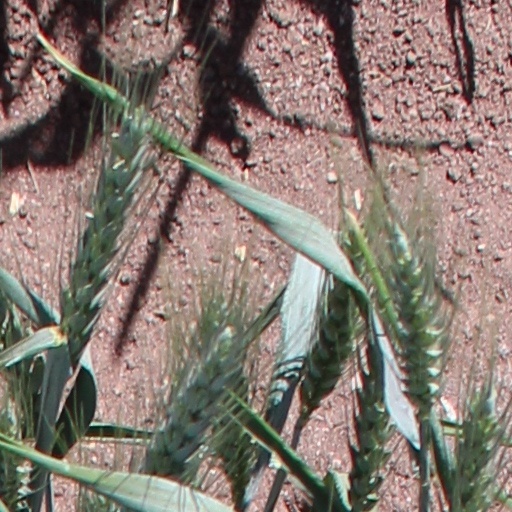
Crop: wheat